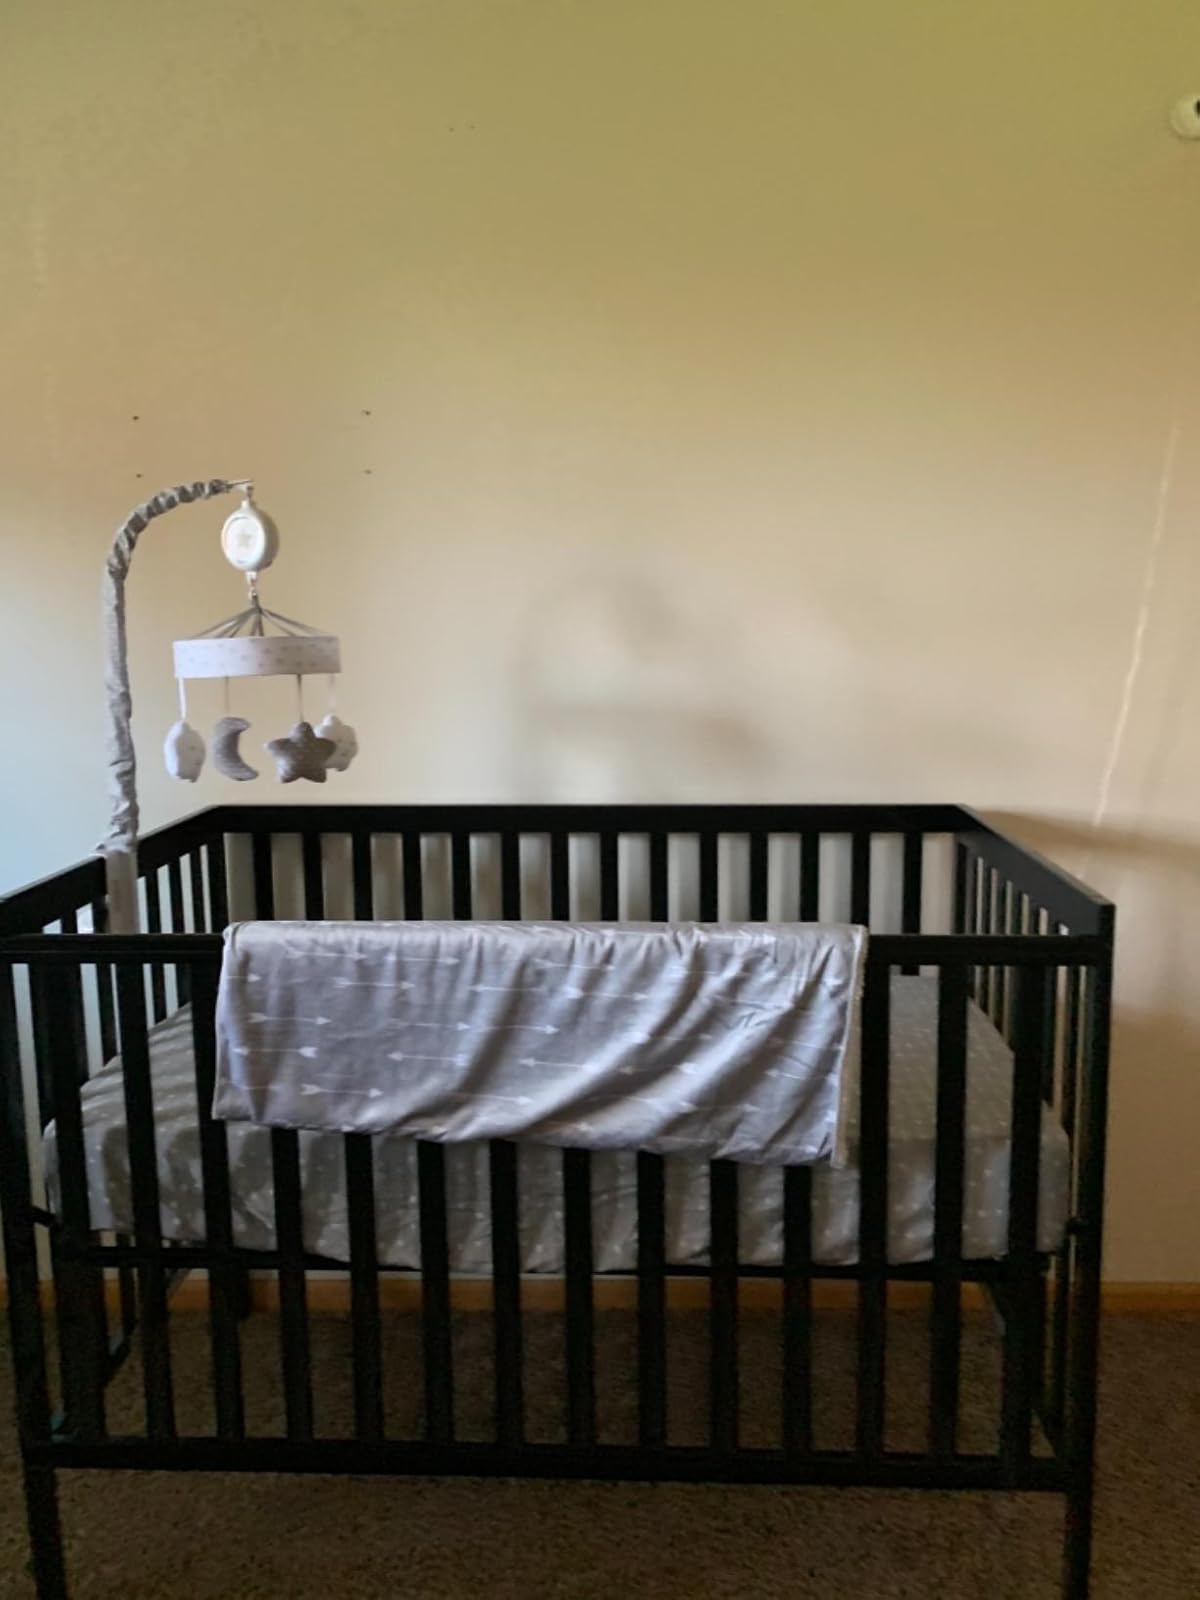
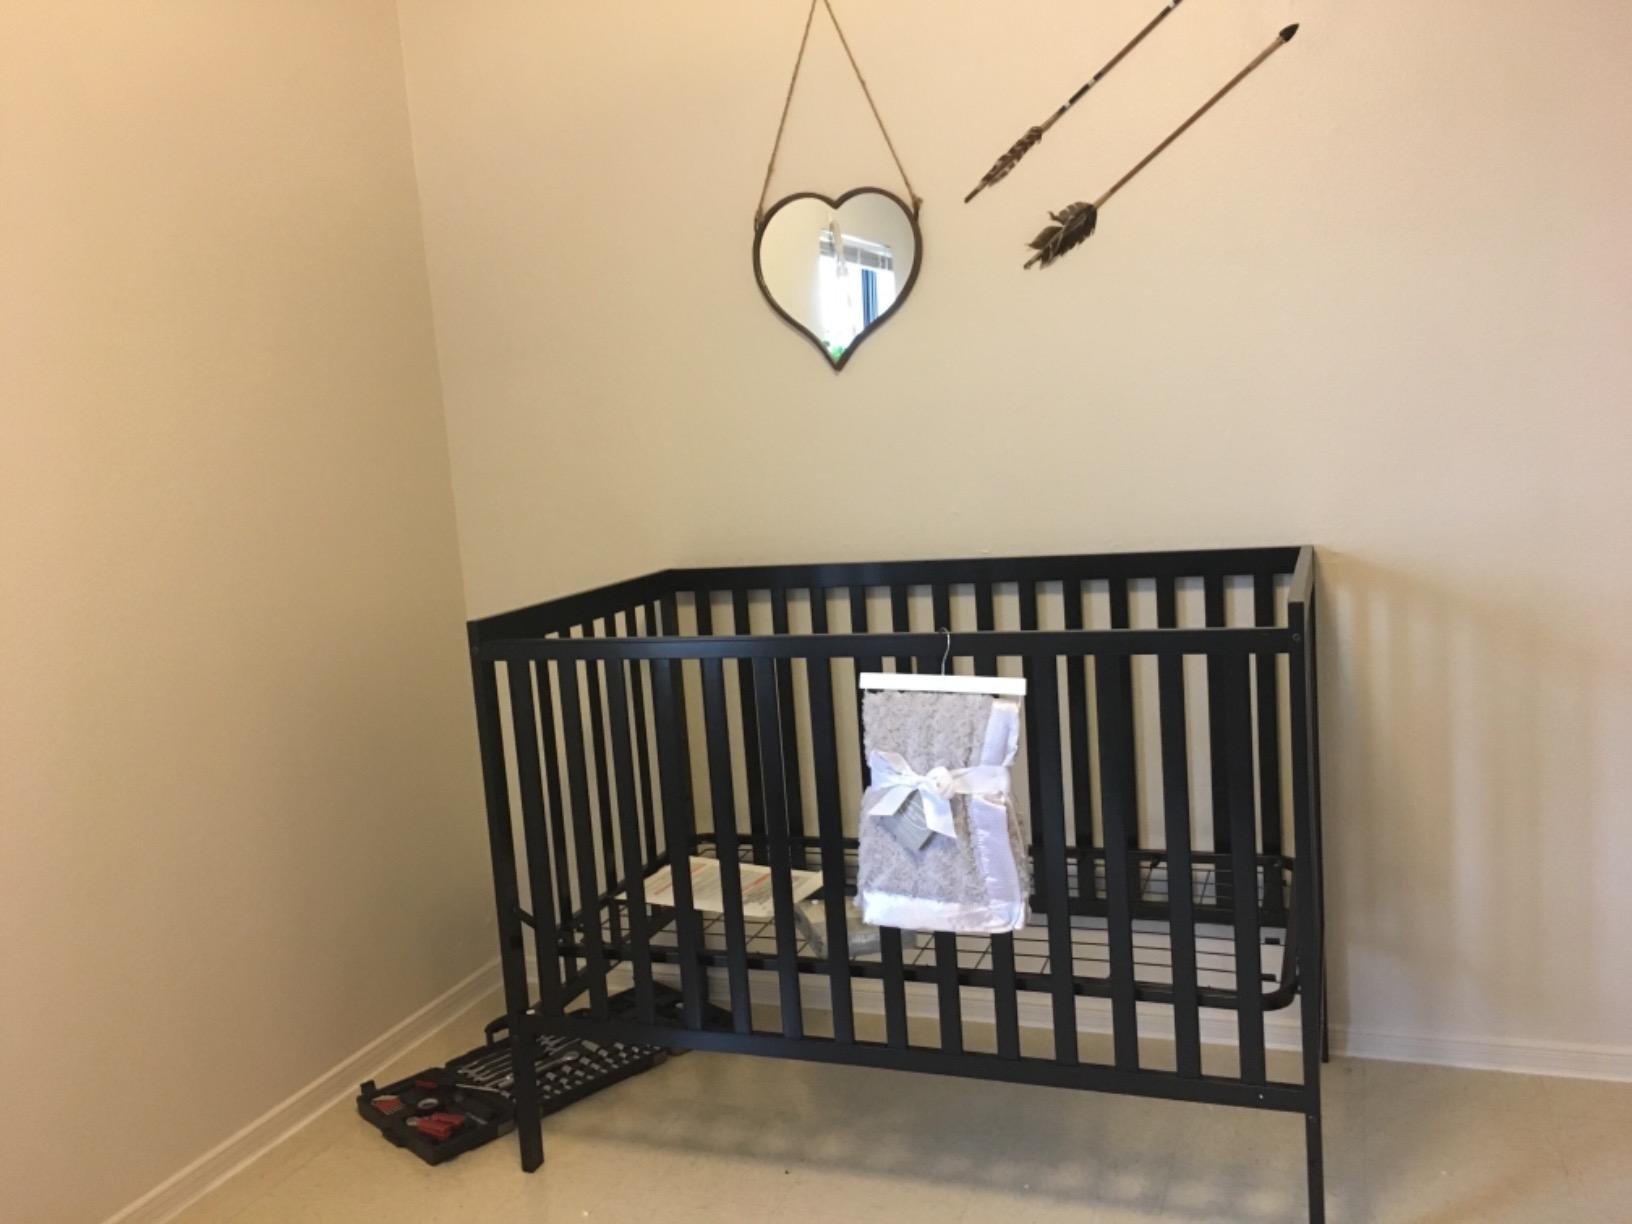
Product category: products_crib
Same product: yes